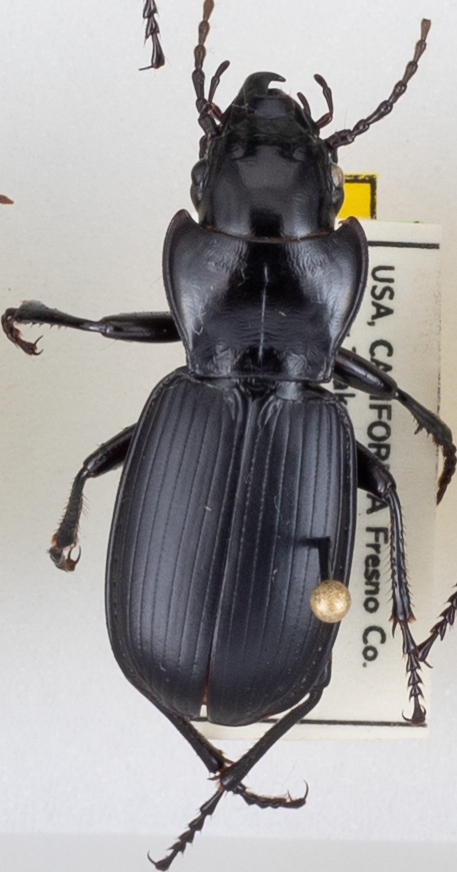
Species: Pterostichus lama
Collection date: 2021-06-09
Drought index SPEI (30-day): -1.13
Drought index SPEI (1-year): -2.09
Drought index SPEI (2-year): -2.09